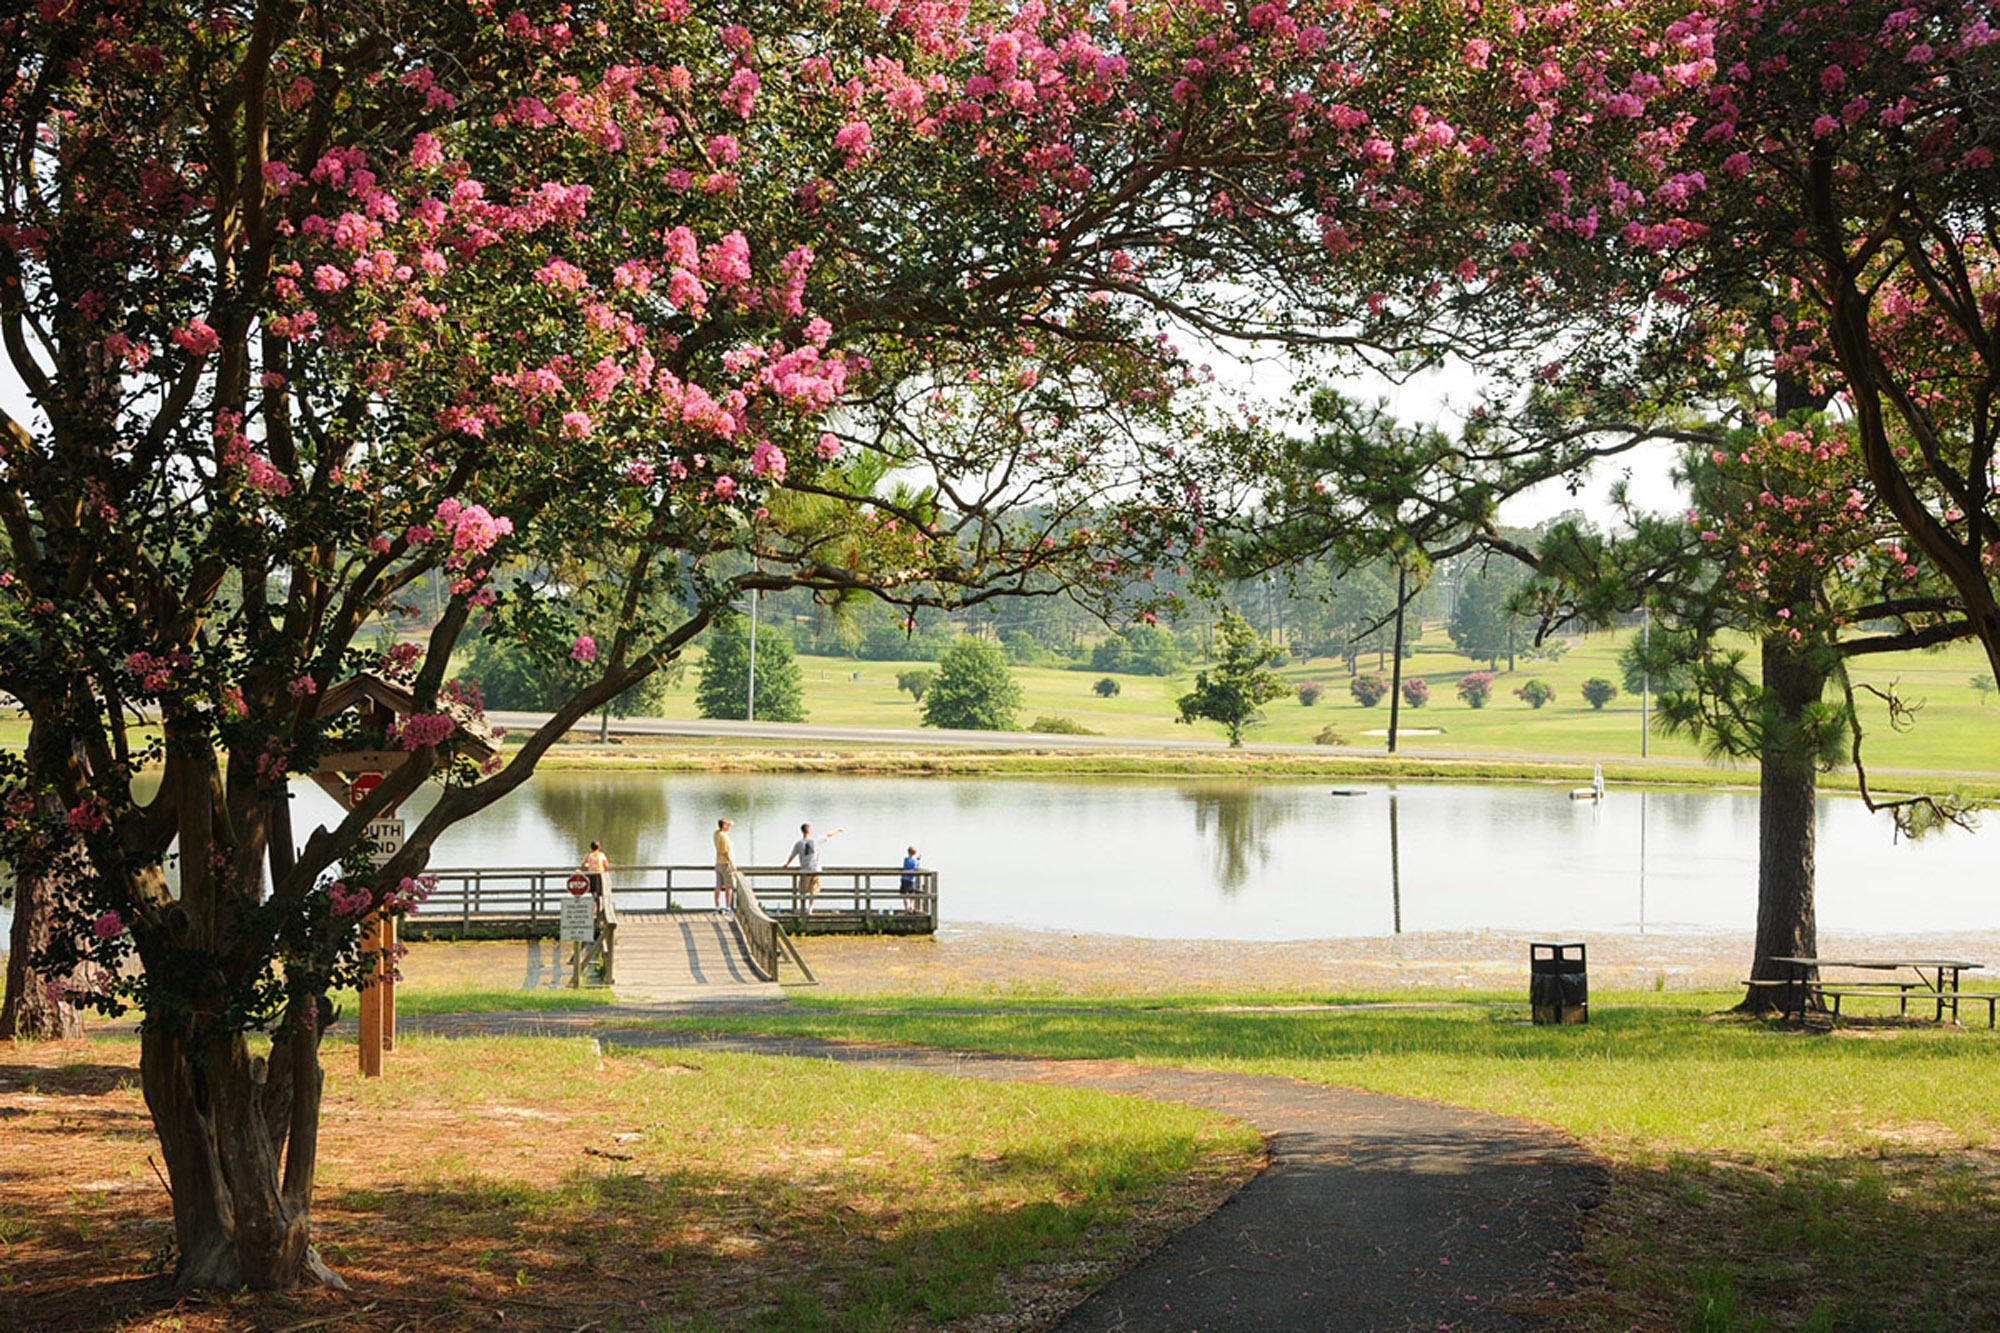
tree, water, plant, leaf, flower, lake, pond, scenic, fishing, autumn, park, botany, garden, fish, season, flowers, trees, crape, rural area, louisiana, woody plant, fort polk